Sri Vikrama Rajasinha

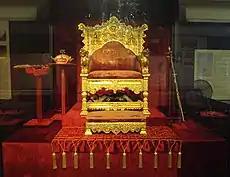
The Throne of Kandyan Kings.

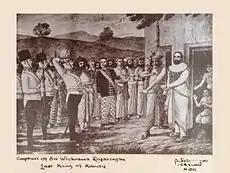
Capture of HM Rajasinha in 1815.

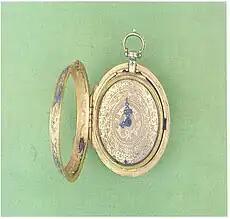
The pocket watch of Sri Wickrama Rajasinghe.

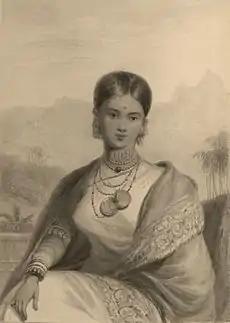
Rangammal Devi, Queen Consort. Drawn by William Daniell in the 1800s.

There was a rival claimant to succeed Sri Rajadhi Rajasinha, the brother of Queen Upendrama, Muthuswamy, who had a stronger claim. However, Pilimatalauwa, the first Adigar (prime minister), chose Prince Kannasamy, reportedly with deep-seated plans to usurp the throne to set up a dynasty of his own. Sri Vikrama Rajasinha was faced with numerous conspiracies to overthrow him and reigned through one of the most turbulent periods in Sri Lanka's history.